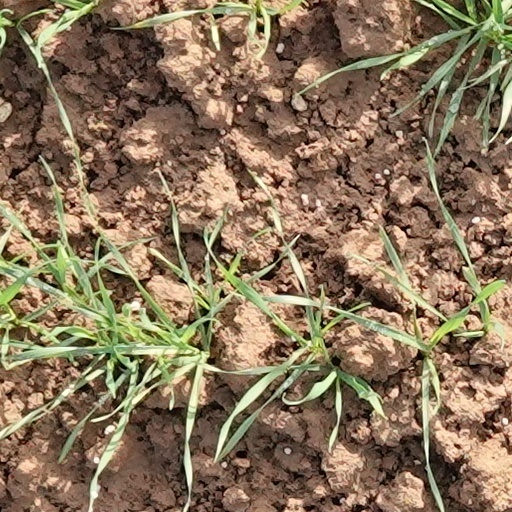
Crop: wheat